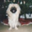
Label: dog